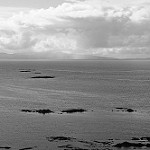
Label: B & W